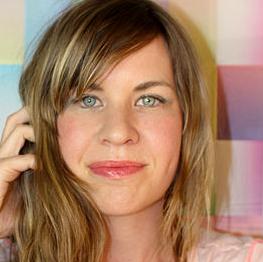
Age: 30